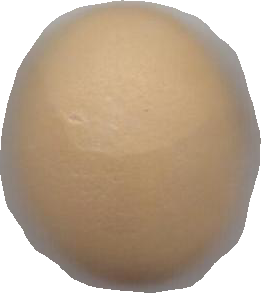
Variety: Grobogan